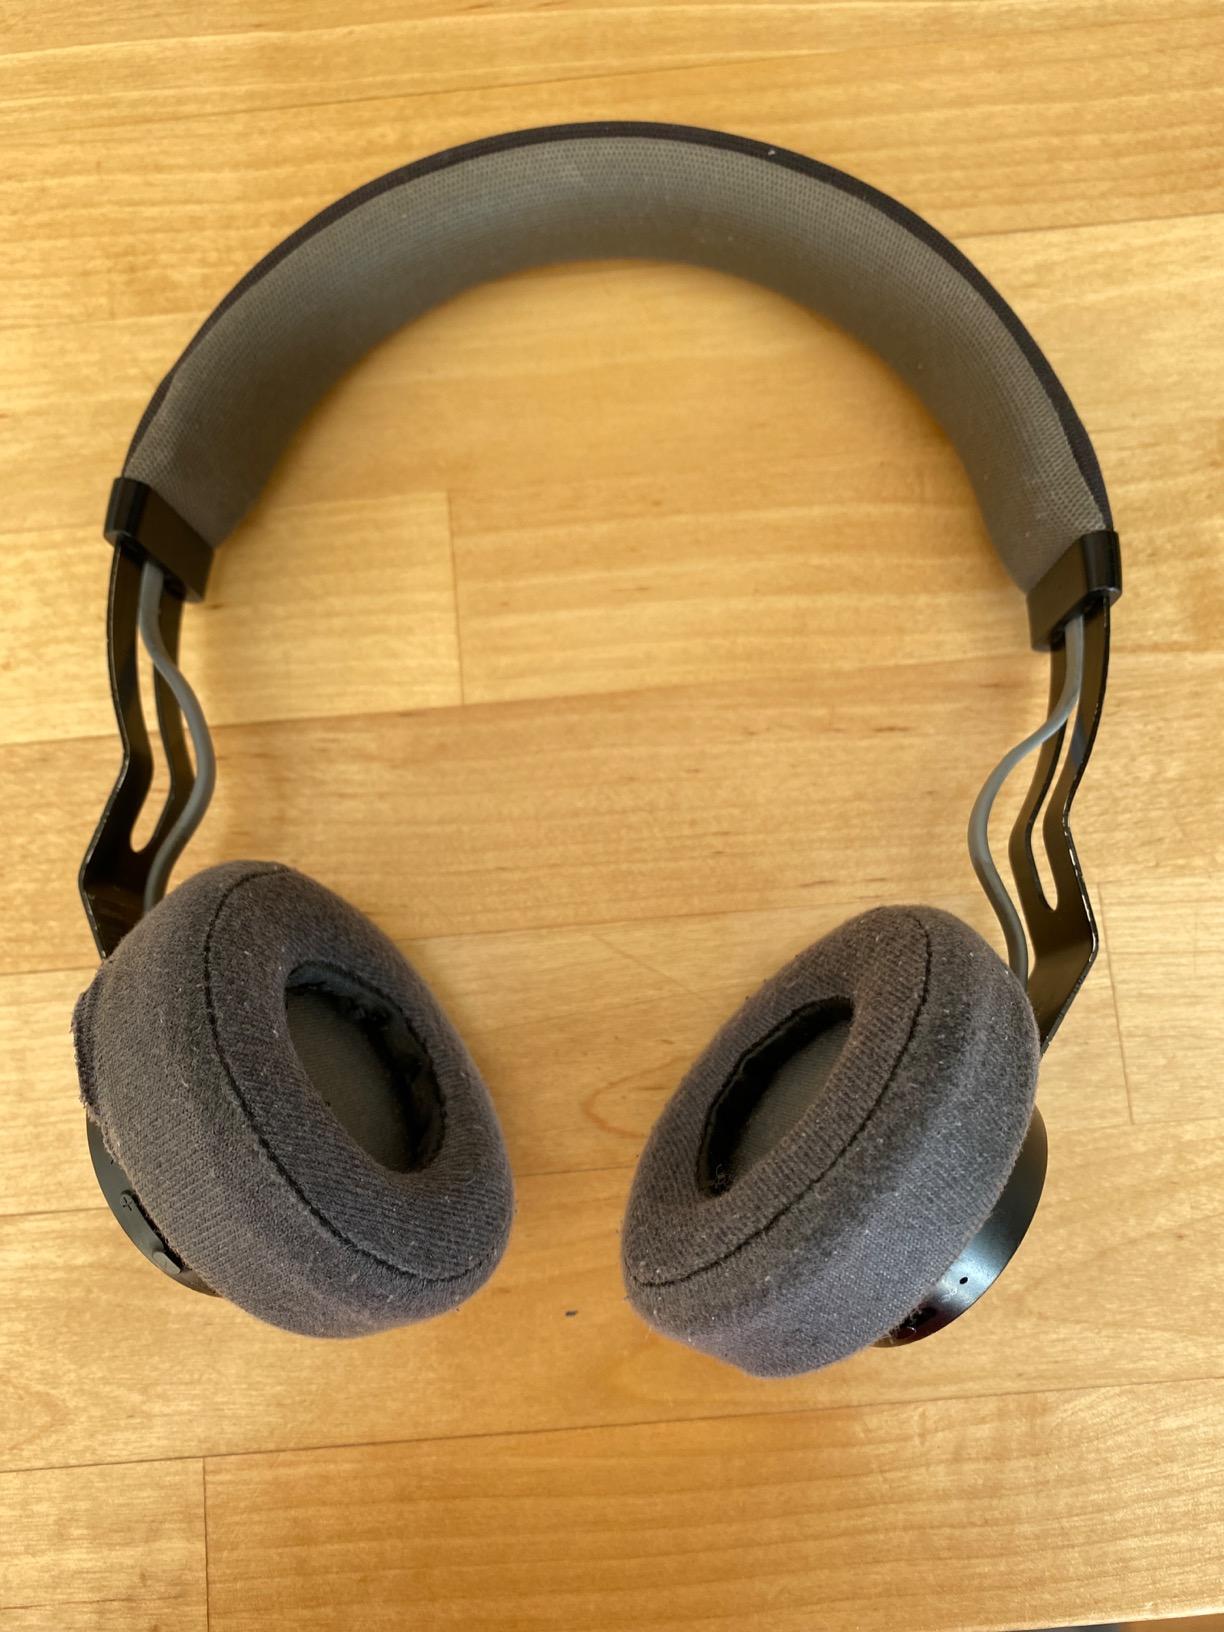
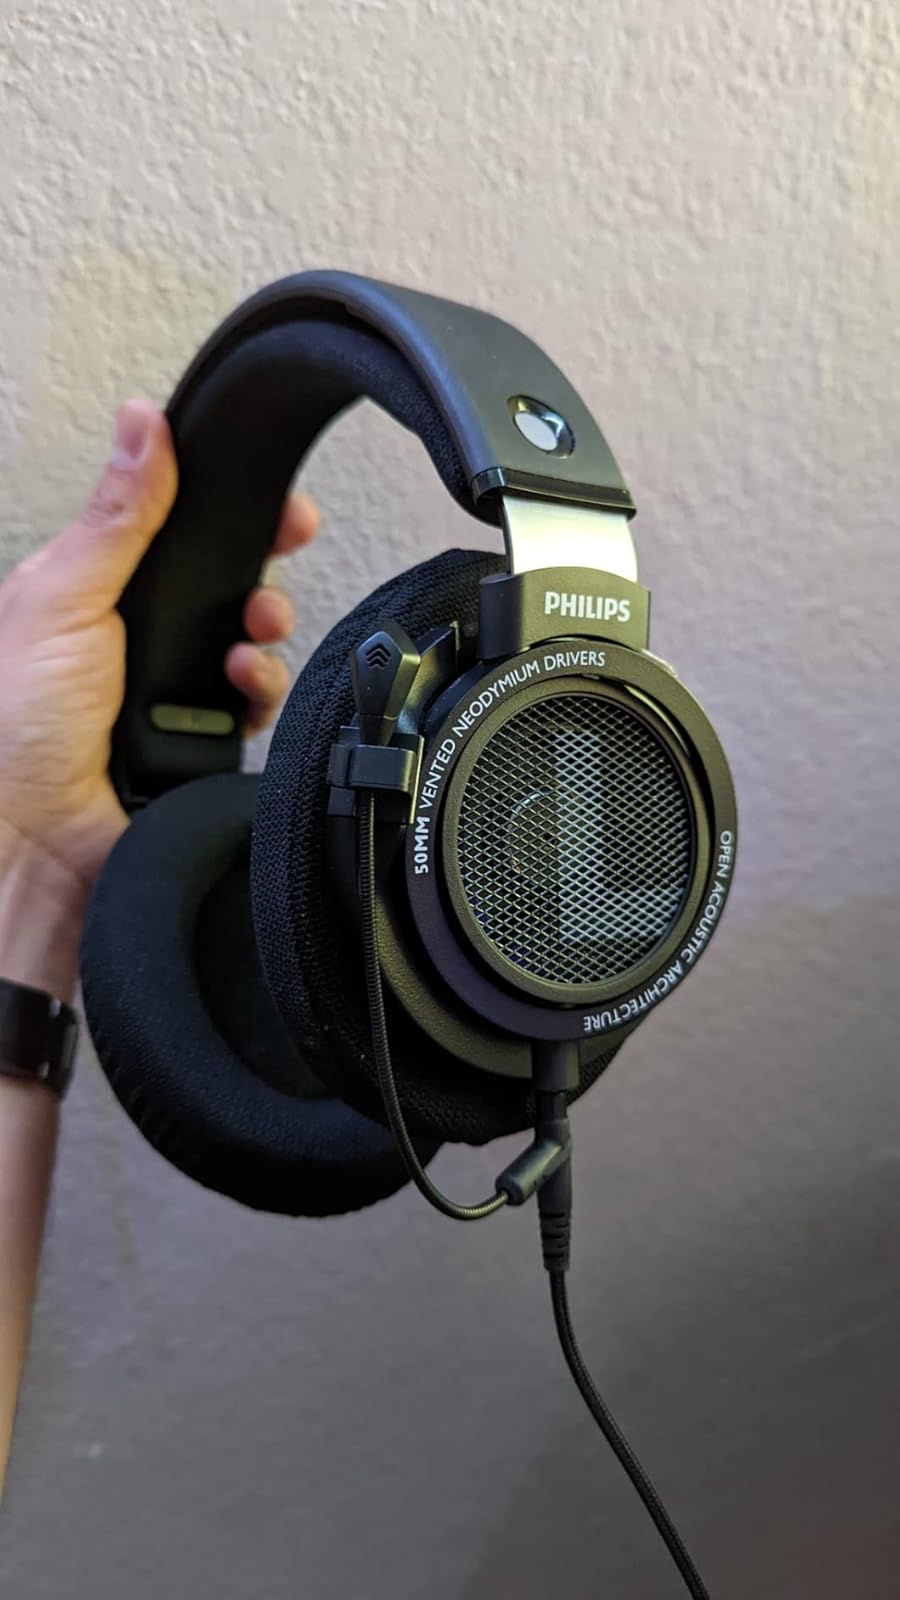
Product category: headphones
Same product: no